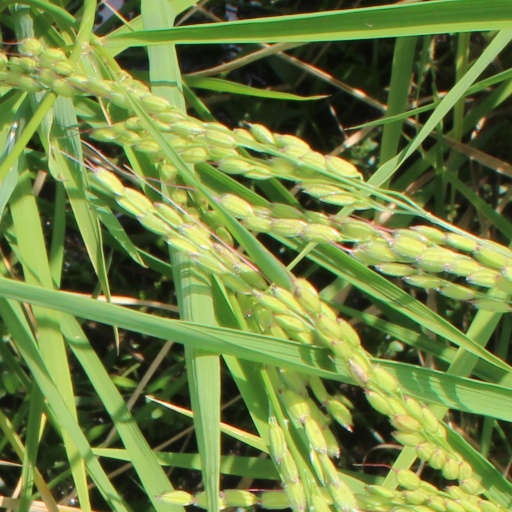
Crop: rice